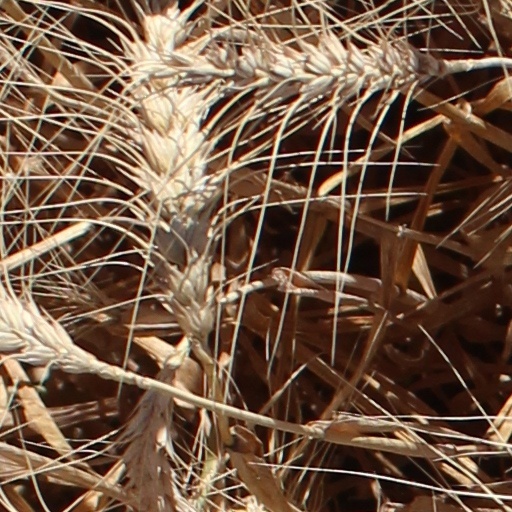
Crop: wheat